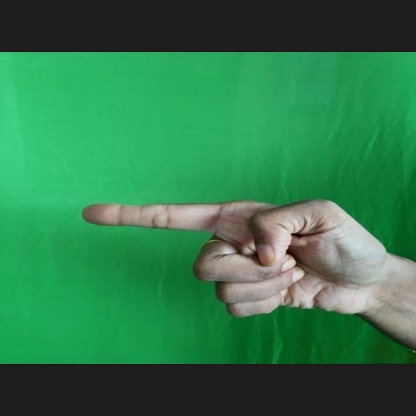
Mudra: Suchi